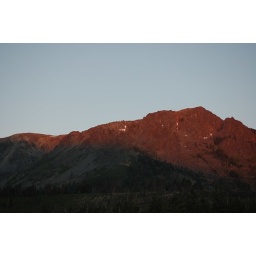
Most of the mountain face is aglow, the forest below still darkened.Fallen Leaf Lake at sunrise, August 12, 2010